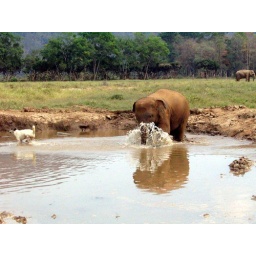
After being chased by the baby elephant into the mud pit, the dog wisely runs off to drier ground.